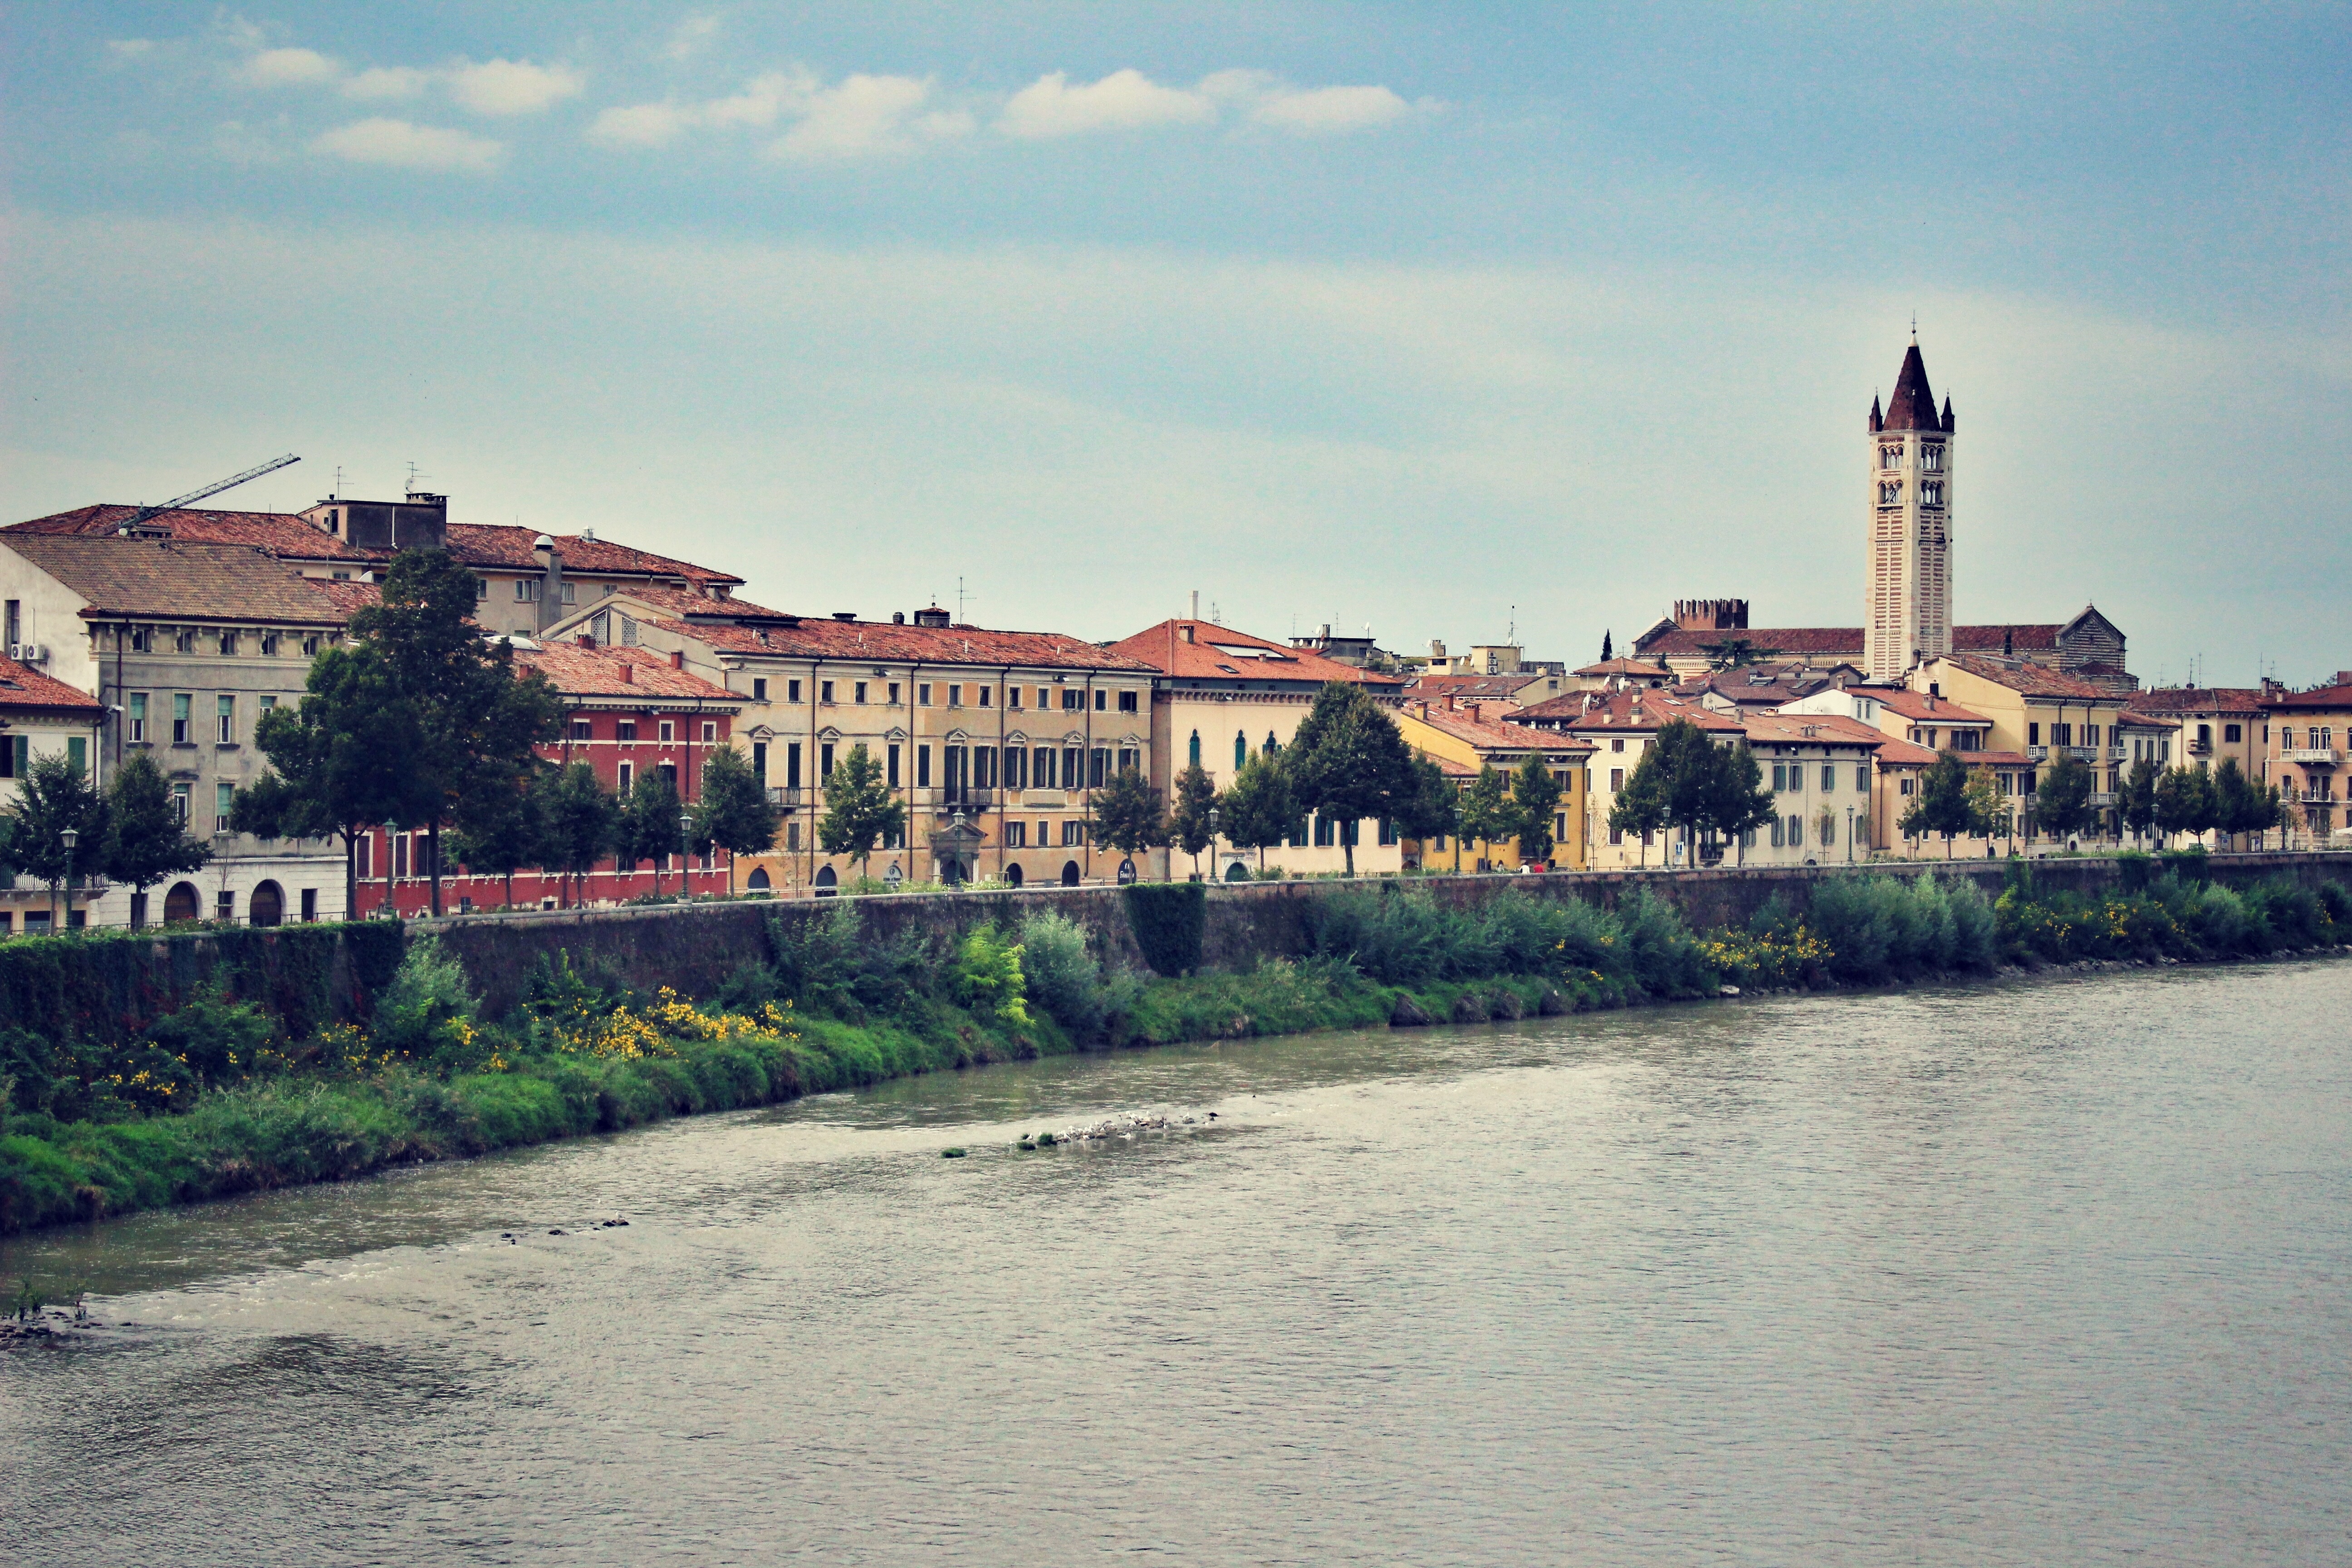
sea, coast, architecture, skyline, town, old, city, river, cityscape, panorama, summer, travel, dusk, europe, evening, tower, italy, tourism, waterway, verona, scene, italian, human settlement